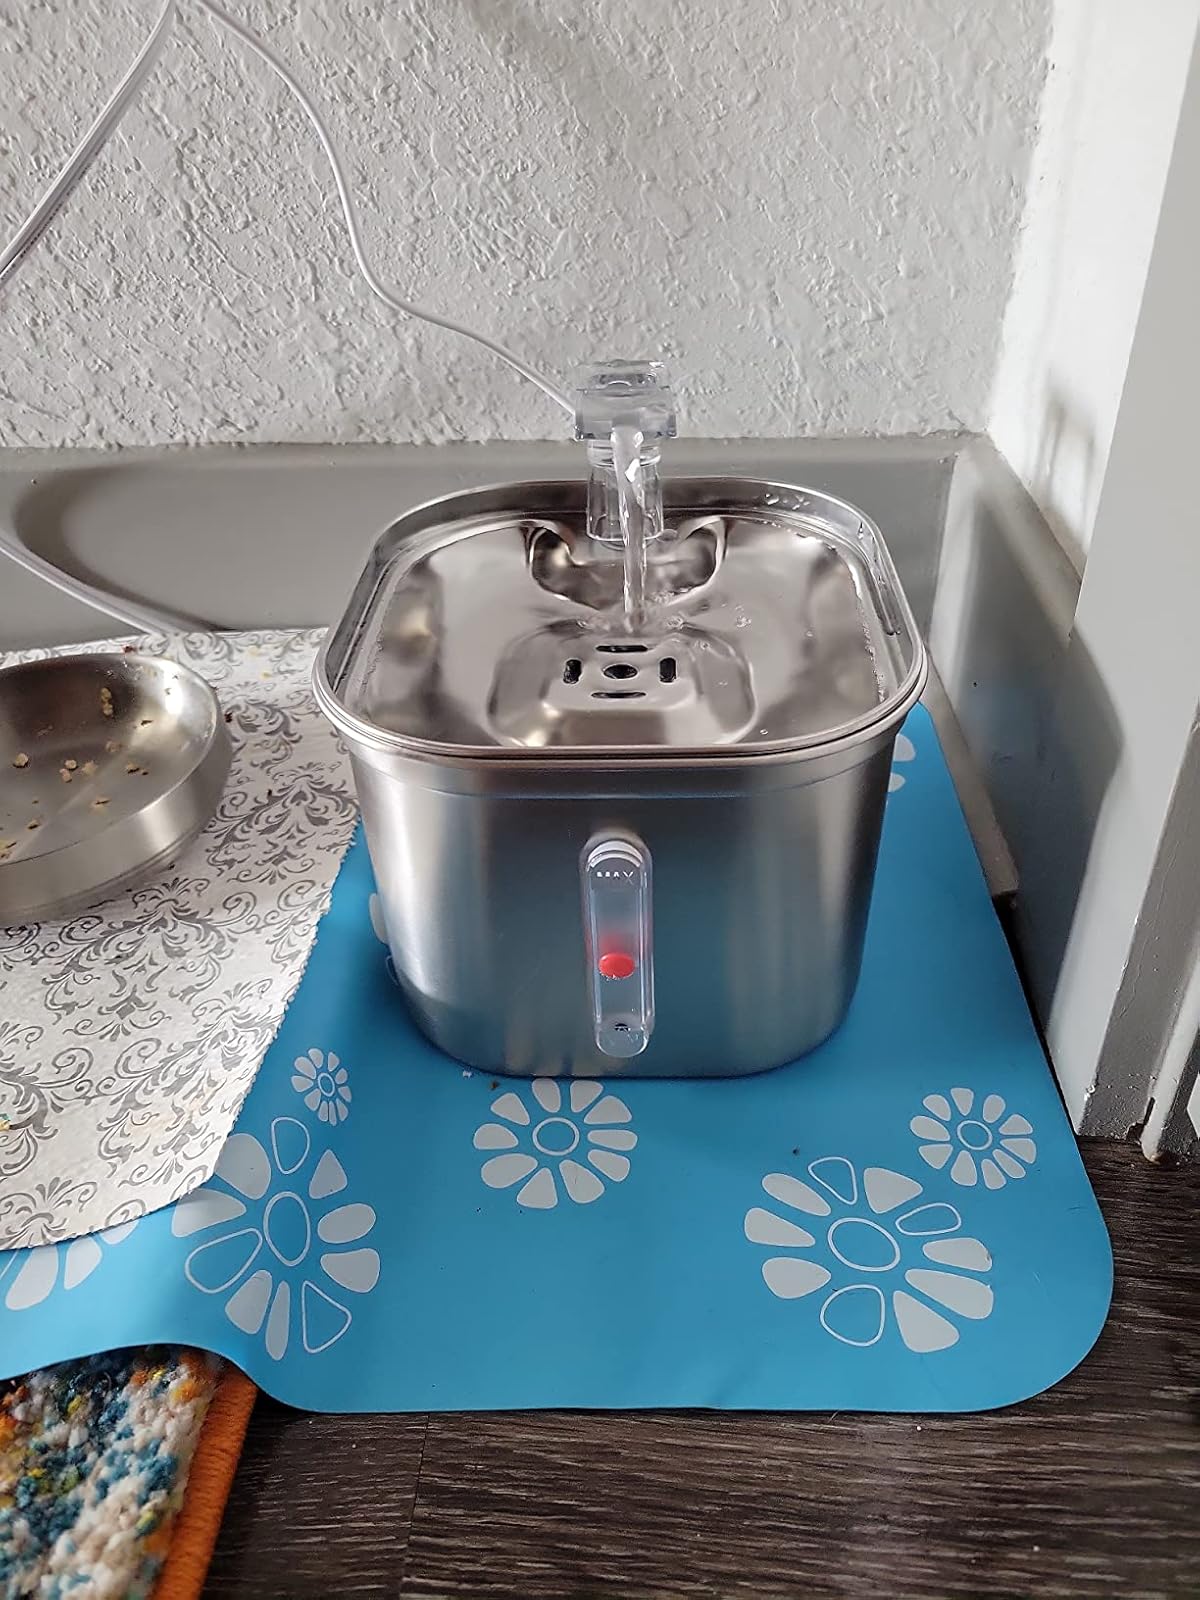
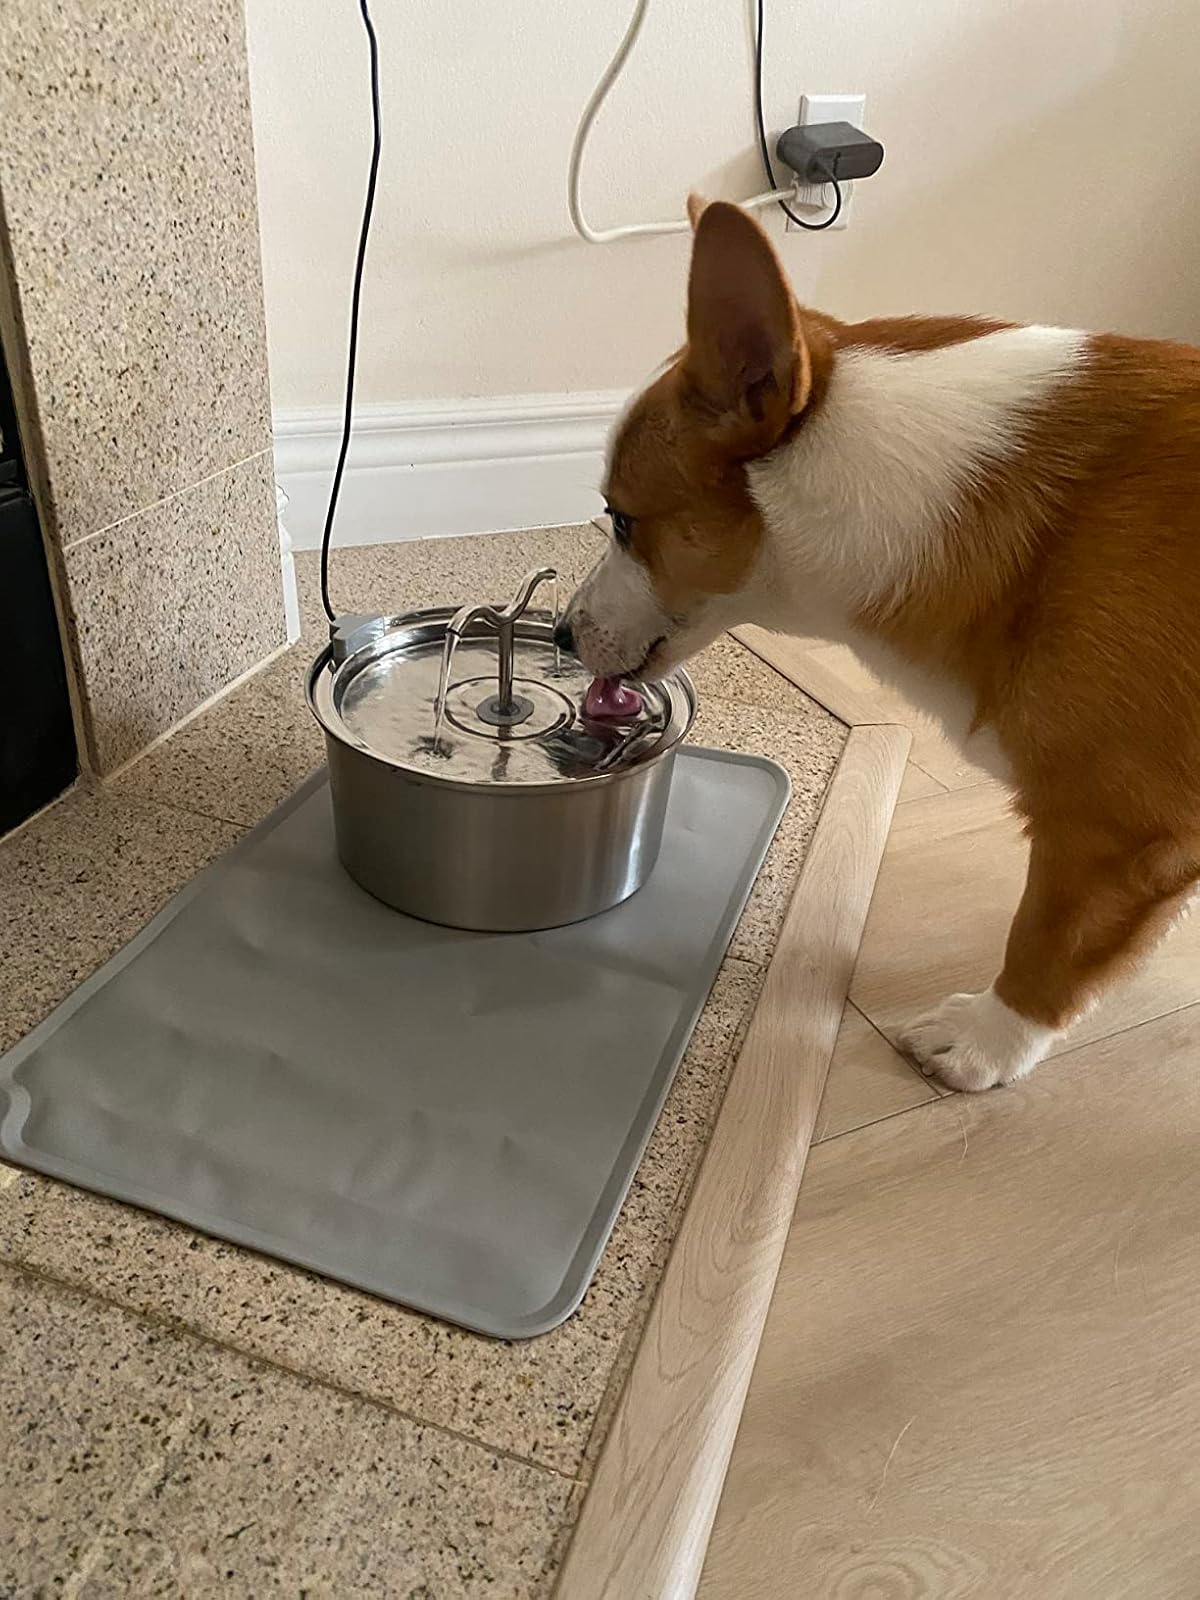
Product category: items_bowl
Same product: no